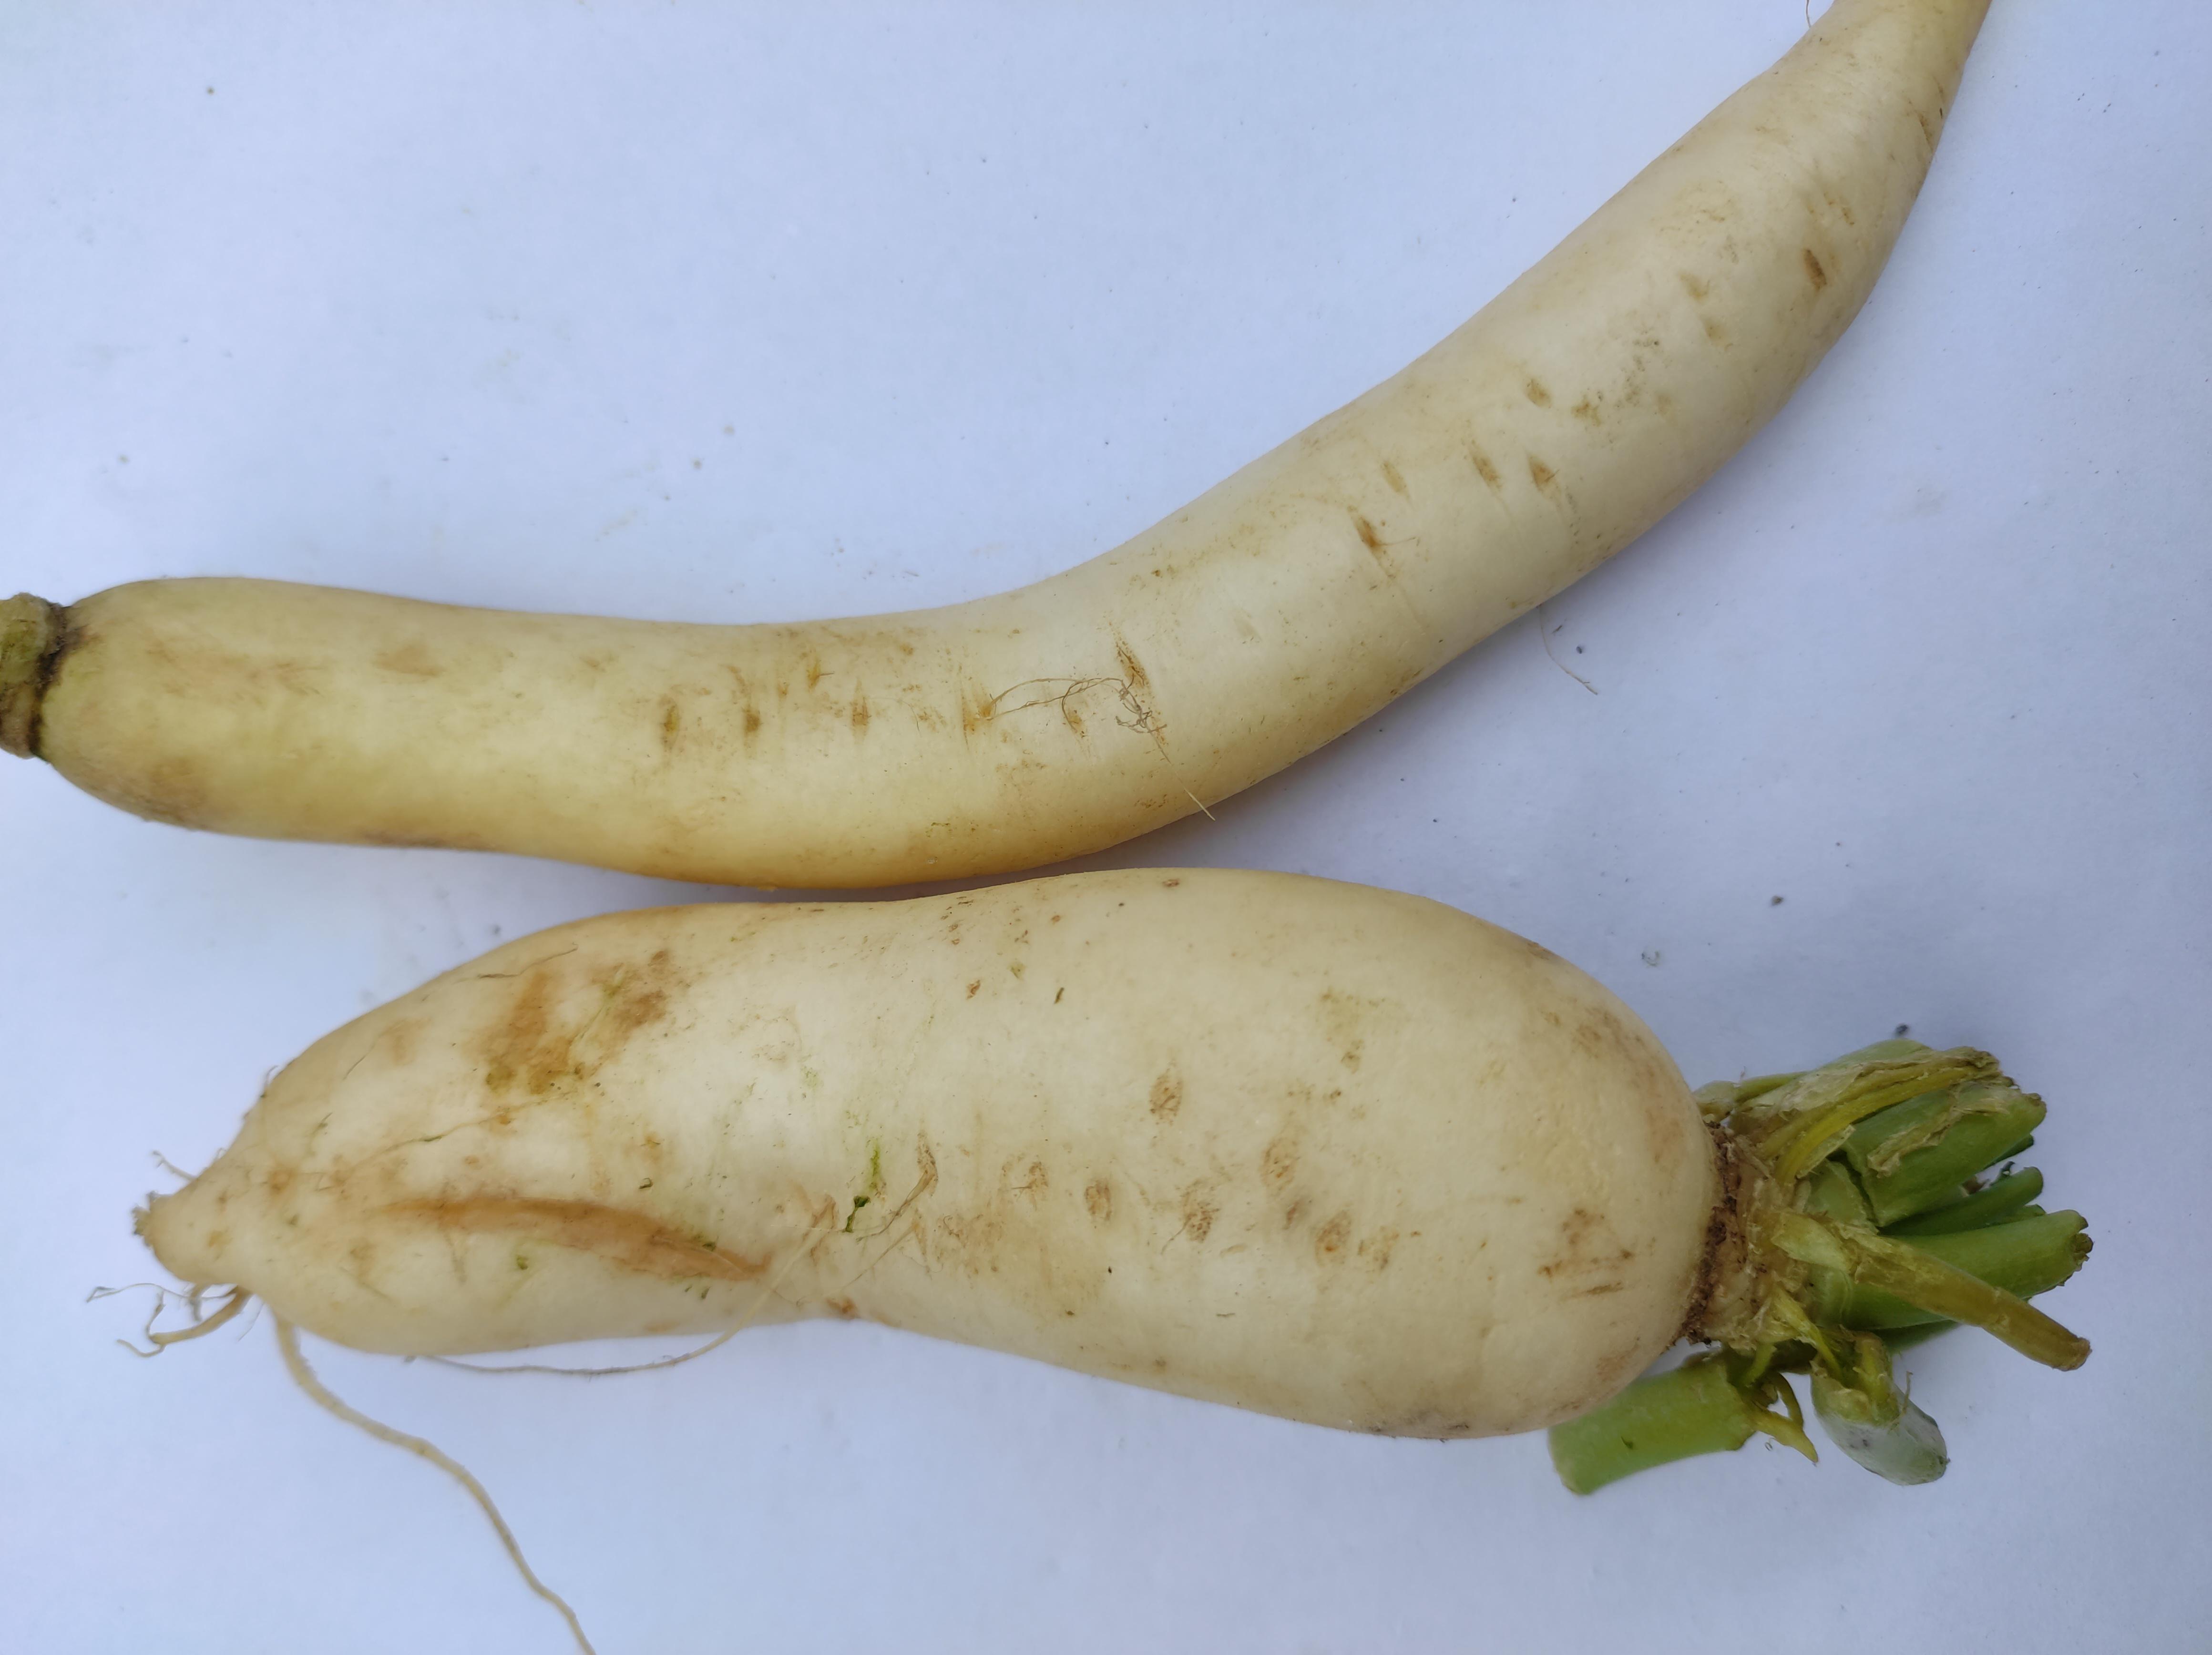
Label: Radish